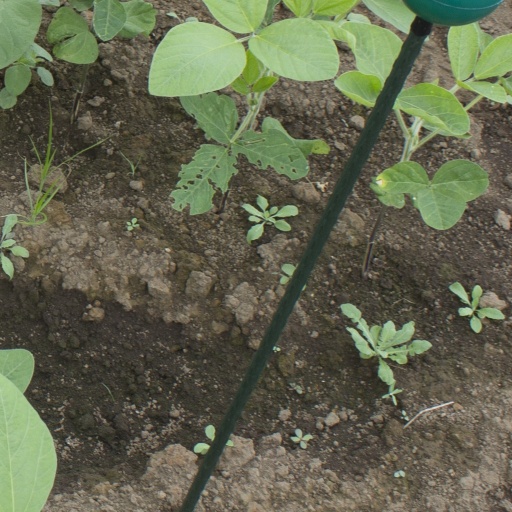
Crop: soybean